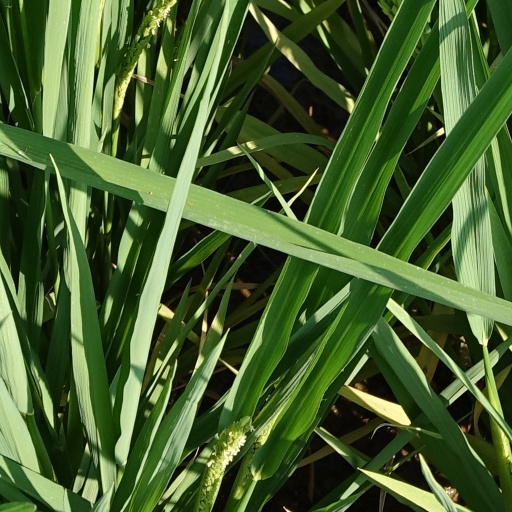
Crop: rice